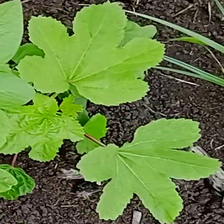
Weed species: Little_Mallow(Malva parviflora)